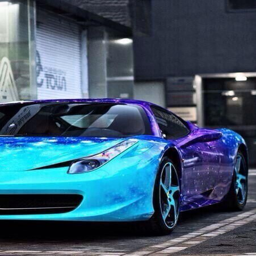
i am in love with this car